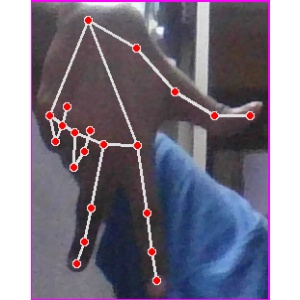
अक्षर: ग